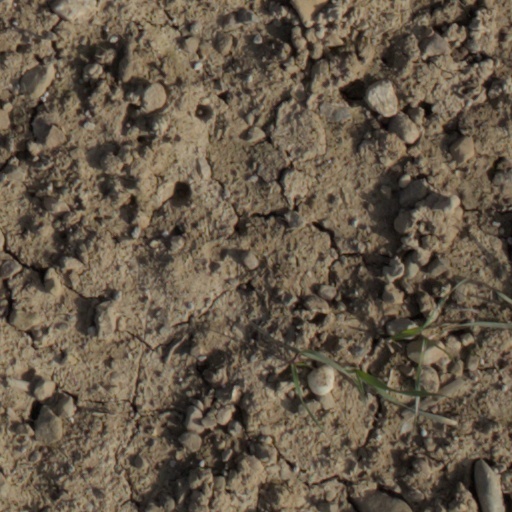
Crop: wheat